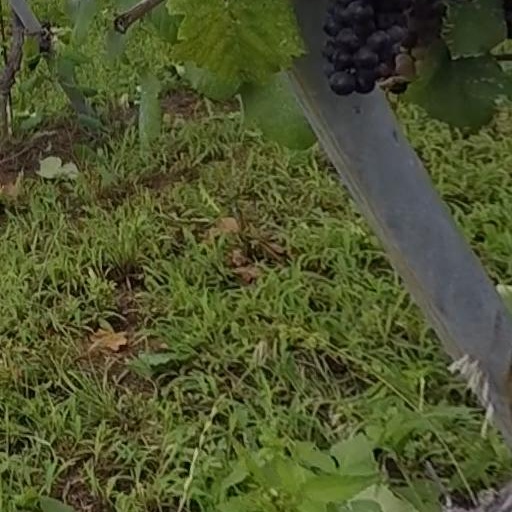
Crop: grape